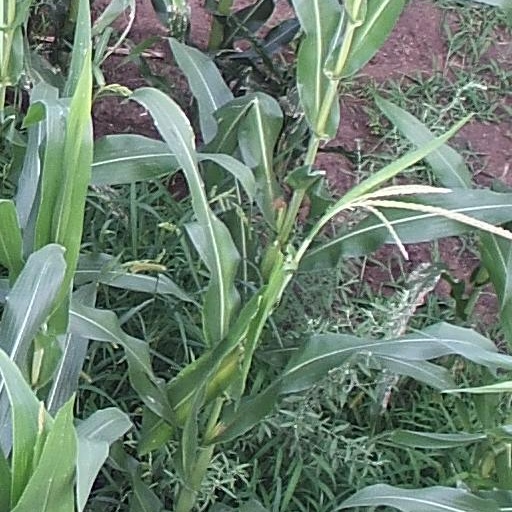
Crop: maize; corn